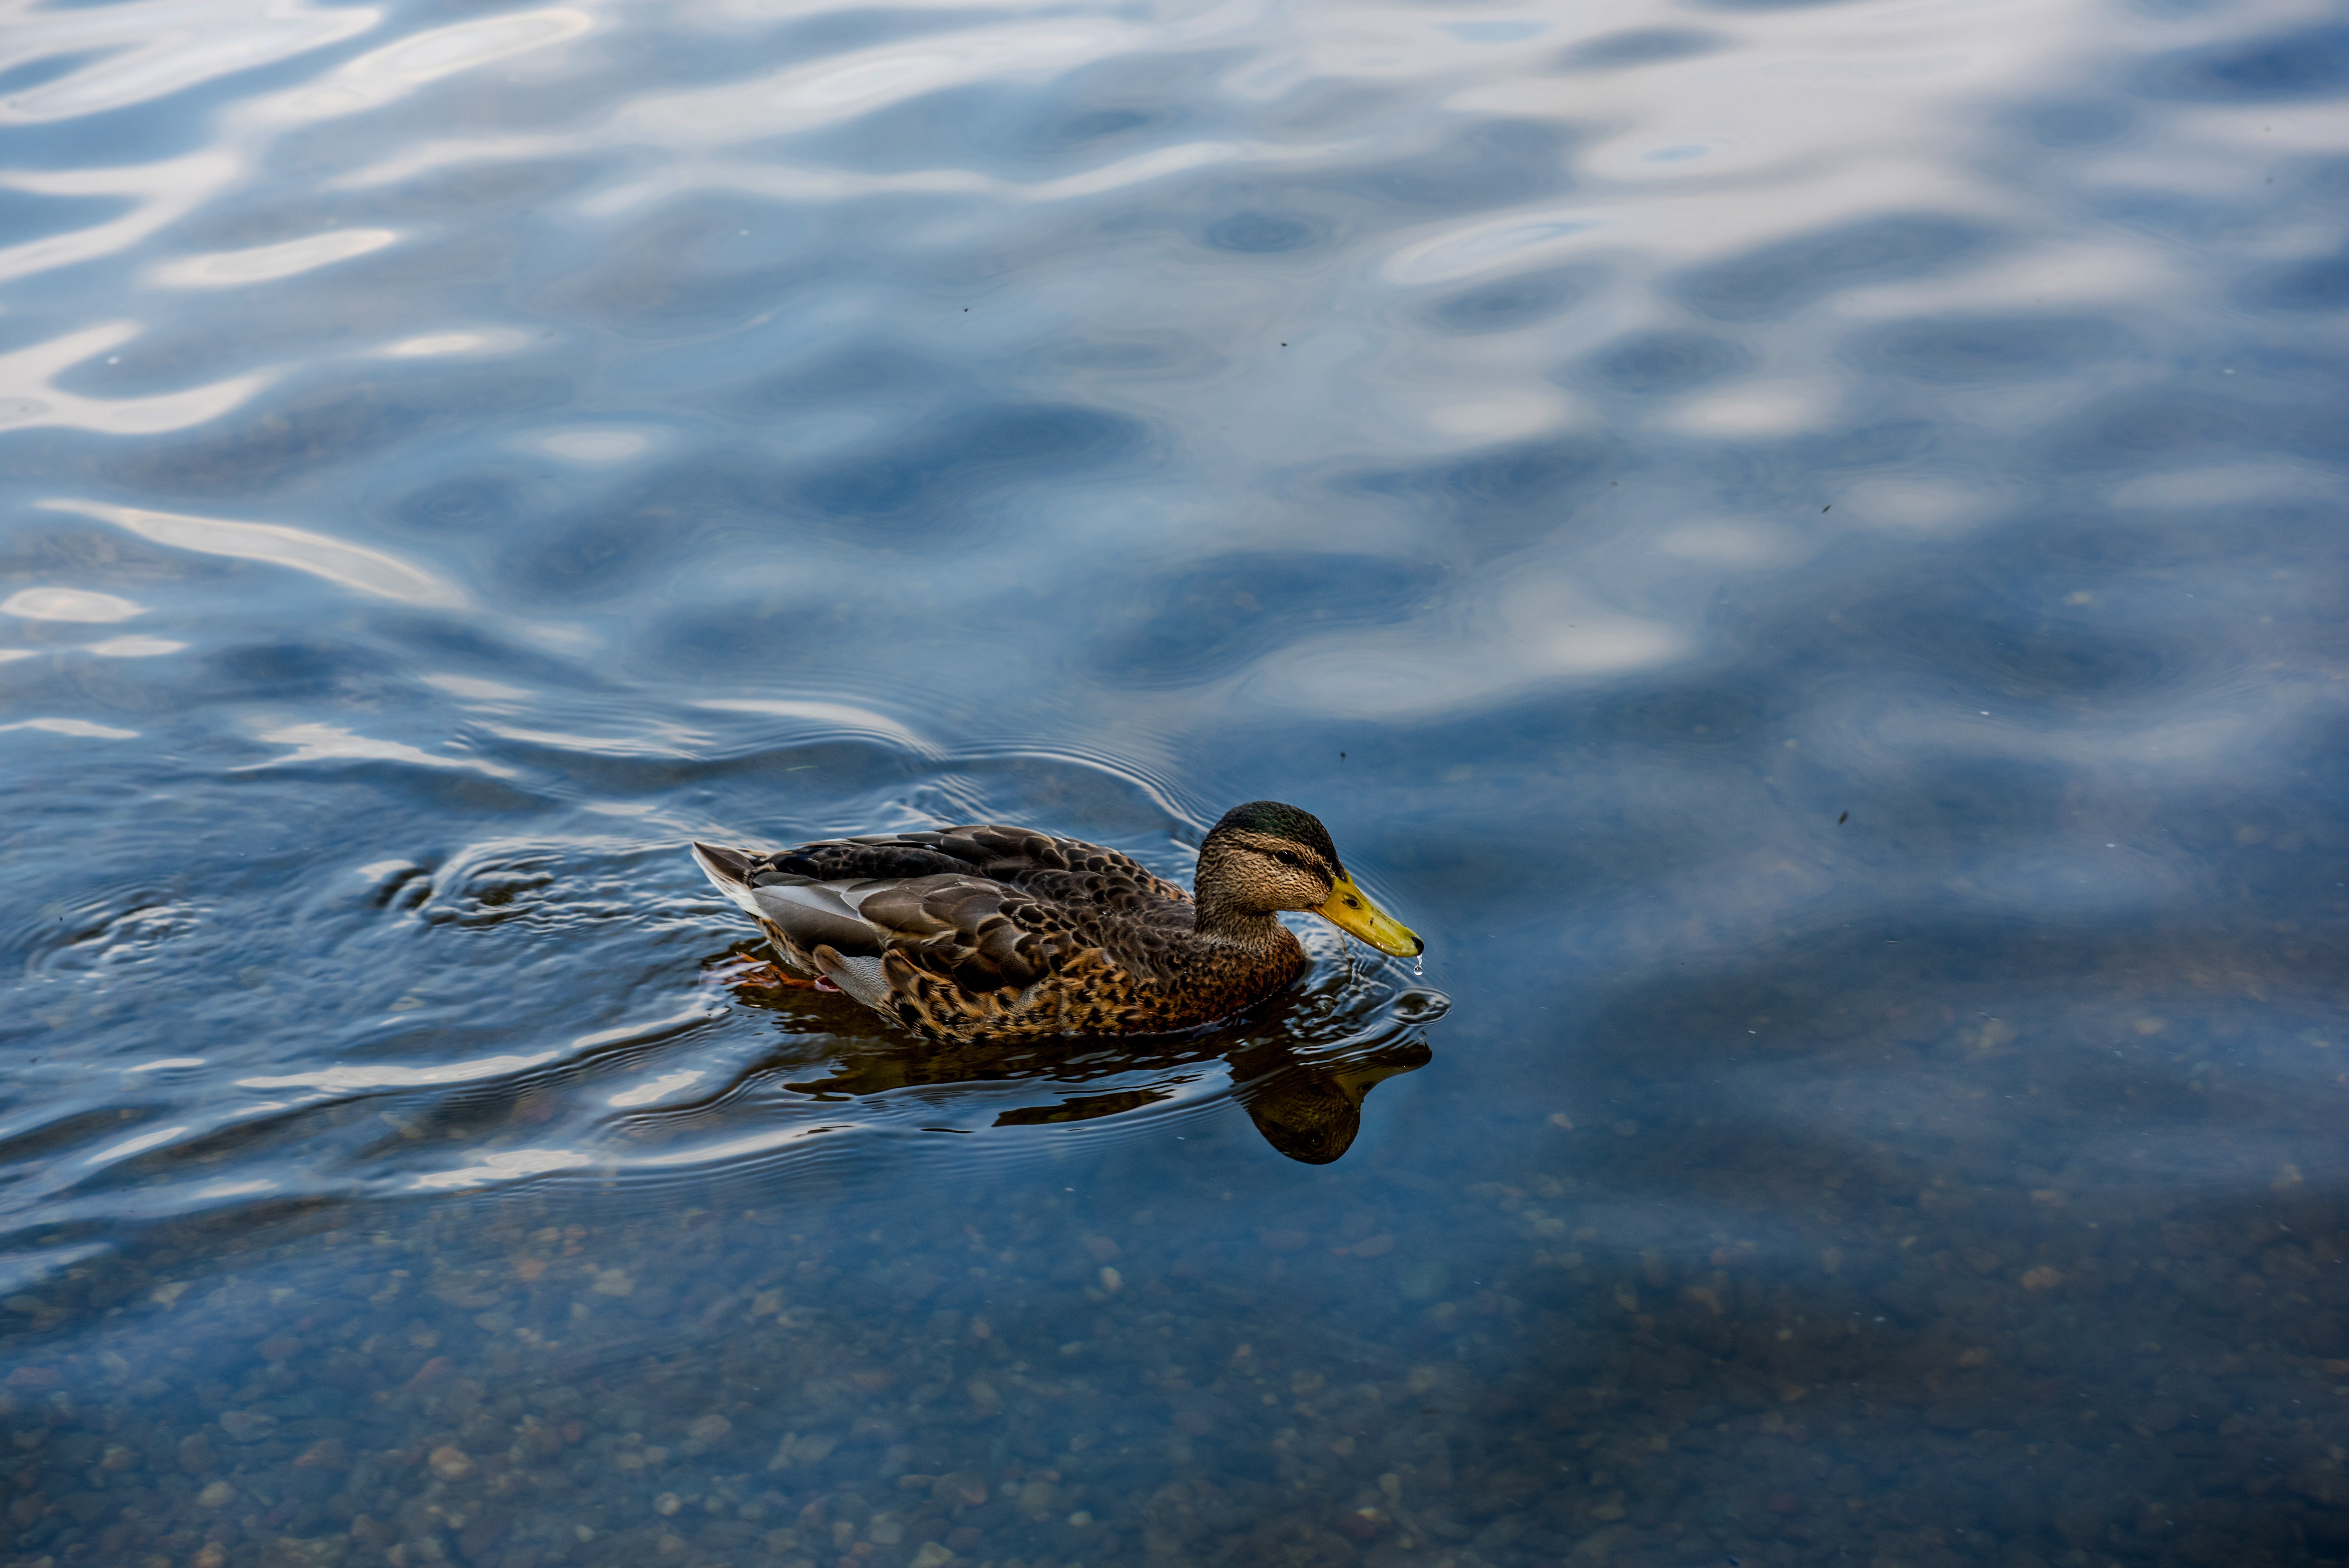
sea, water, nature, bird, wing, lake, animal, pond, wildlife, wild, swim, reflection, beak, color, small, brown, movement, fauna, duck, head, vertebrate, mini, waterfowl, water bird, mallard, ducks geese and swans